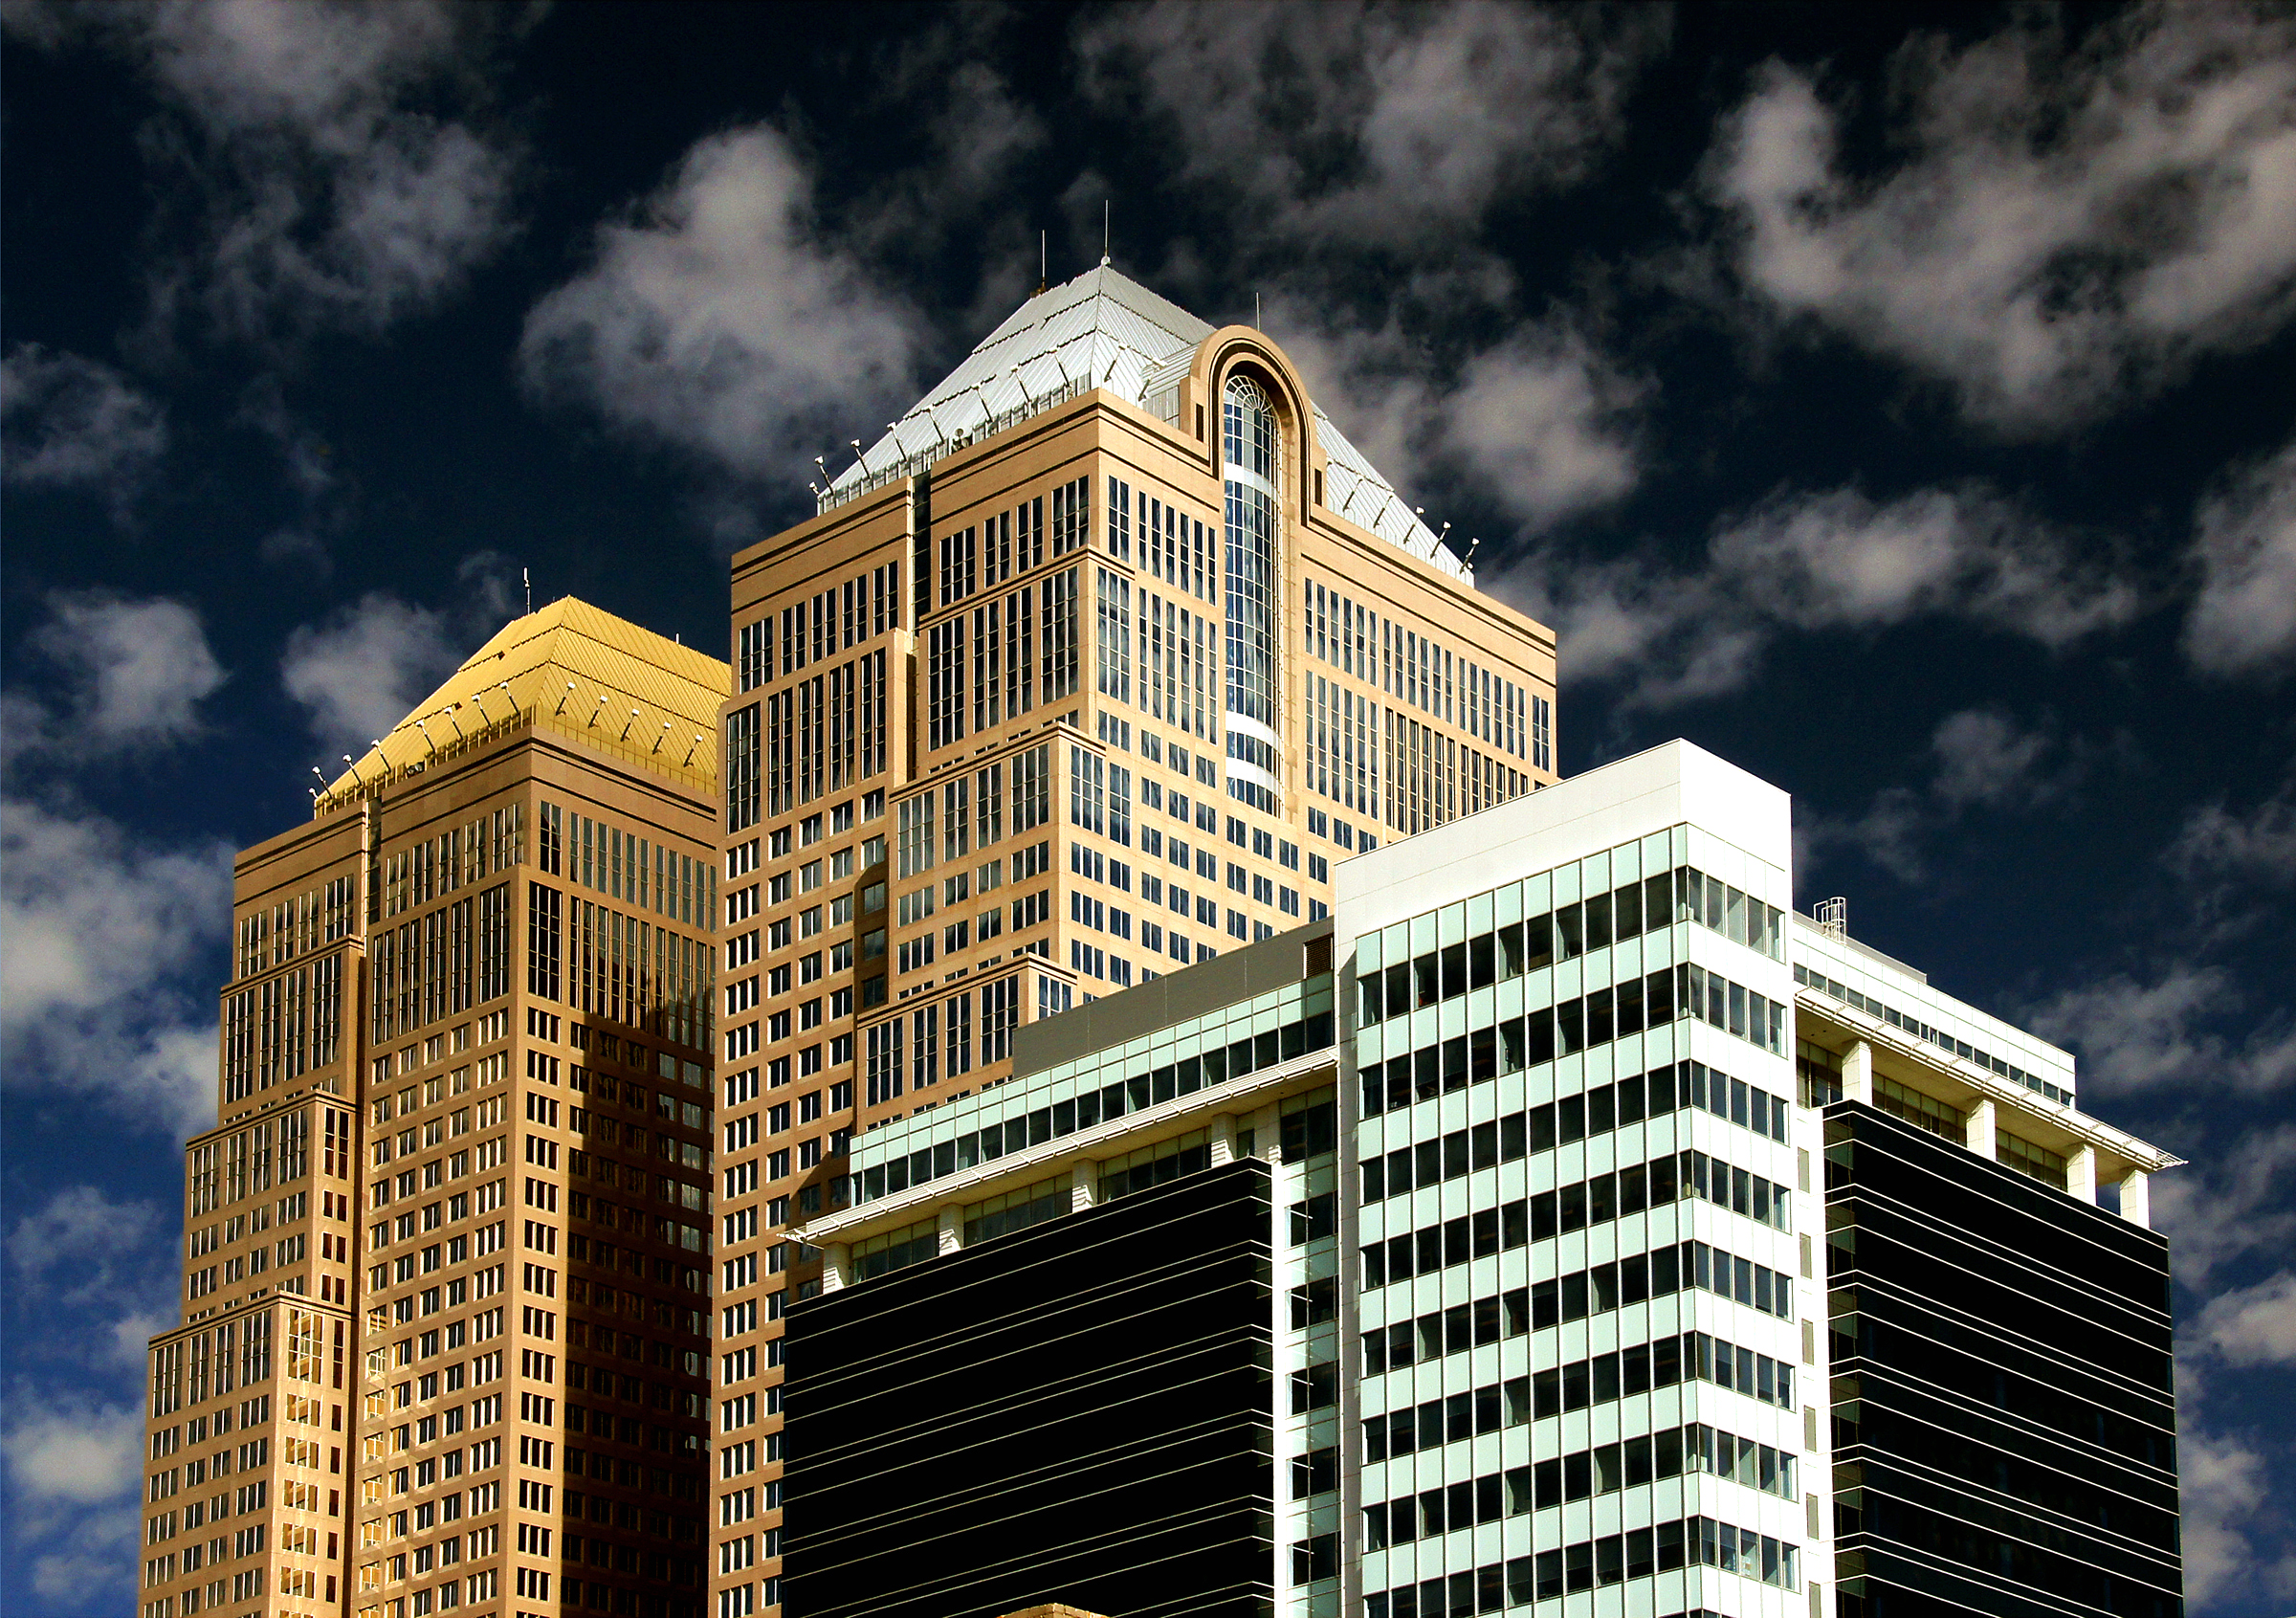
architecture, skyline, building, city, skyscraper, highrise, cityscape, downtown, tower, landmark, facade, tower block, canada, sonydslra580, alberta, tallbuildings, thecoreshoppingcentre, metropolis, condominium, neighbourhood, urban area, residential area, human settlement, metropolitan area